Chris Kelly (ice hockey)

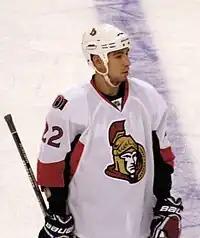
Kelly in 2009 as a member of the Ottawa Senators.

Kelly was drafted 94th overall by the Ottawa Senators in the 1999 NHL Entry Draft. He spent one year in the American Hockey League (AHL) with the Grand Rapids Griffins and three seasons in the same league with the Binghamton Senators. He also played with the Muskegon Fury (of the UHL) for four games (recovering from an injury). In 2004–05, he had finished fifth in the AHL in plus-minus with +30. He also finished fifth on Binghamton with 60 points, as the team finished fourth overall in the League. When he was a professional rookie in 2001–02, he helped the Griffins finish fourth in the AHL. In his two final seasons in Binghamton, Kelly served as team captain.